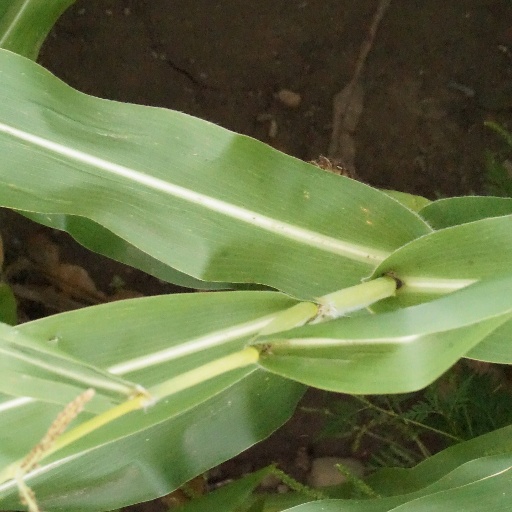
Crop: maize; corn